Glasgow

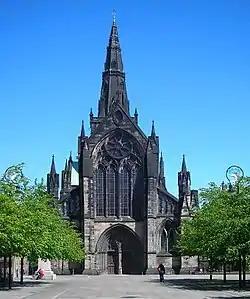
Glasgow Cathedral marks the site where Saint Mungo built his church and established Glasgow.

Glasgow's population had surpassed that of Edinburgh by 1821. The development of civic institutions included the City of Glasgow Police in 1800, one of the first municipal police forces in the world. Despite the crisis caused by the City of Glasgow Bank's collapse in 1878, growth continued and by the end of the 19th century it was one of the cities known as the "Second City of the Empire" and was producing more than half Britain's tonnage of shipping and a quarter of all locomotives in the world. In addition to its pre-eminence in shipbuilding, engineering, industrial machinery, bridge building, chemicals, explosives, coal and oil industries it developed as a major centre in textiles, garment-making, carpet manufacturing, leather processing, furniture-making, pottery, food and drink, cigarette making, printing and publishing. Shipping, banking, insurance and professional services expanded at the same time.